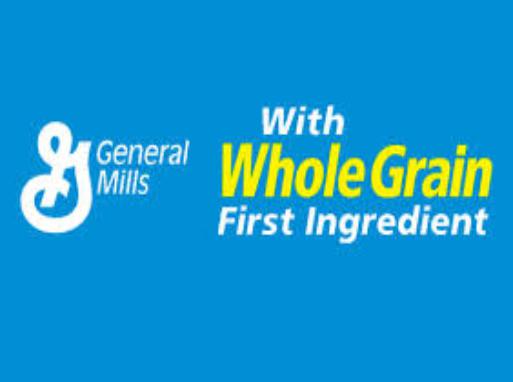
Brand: General Mills
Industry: Food